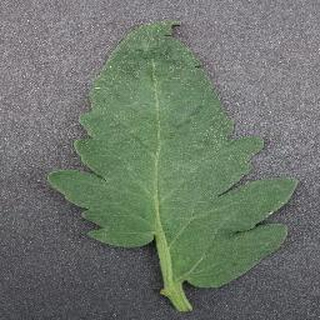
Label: healthy_tomato